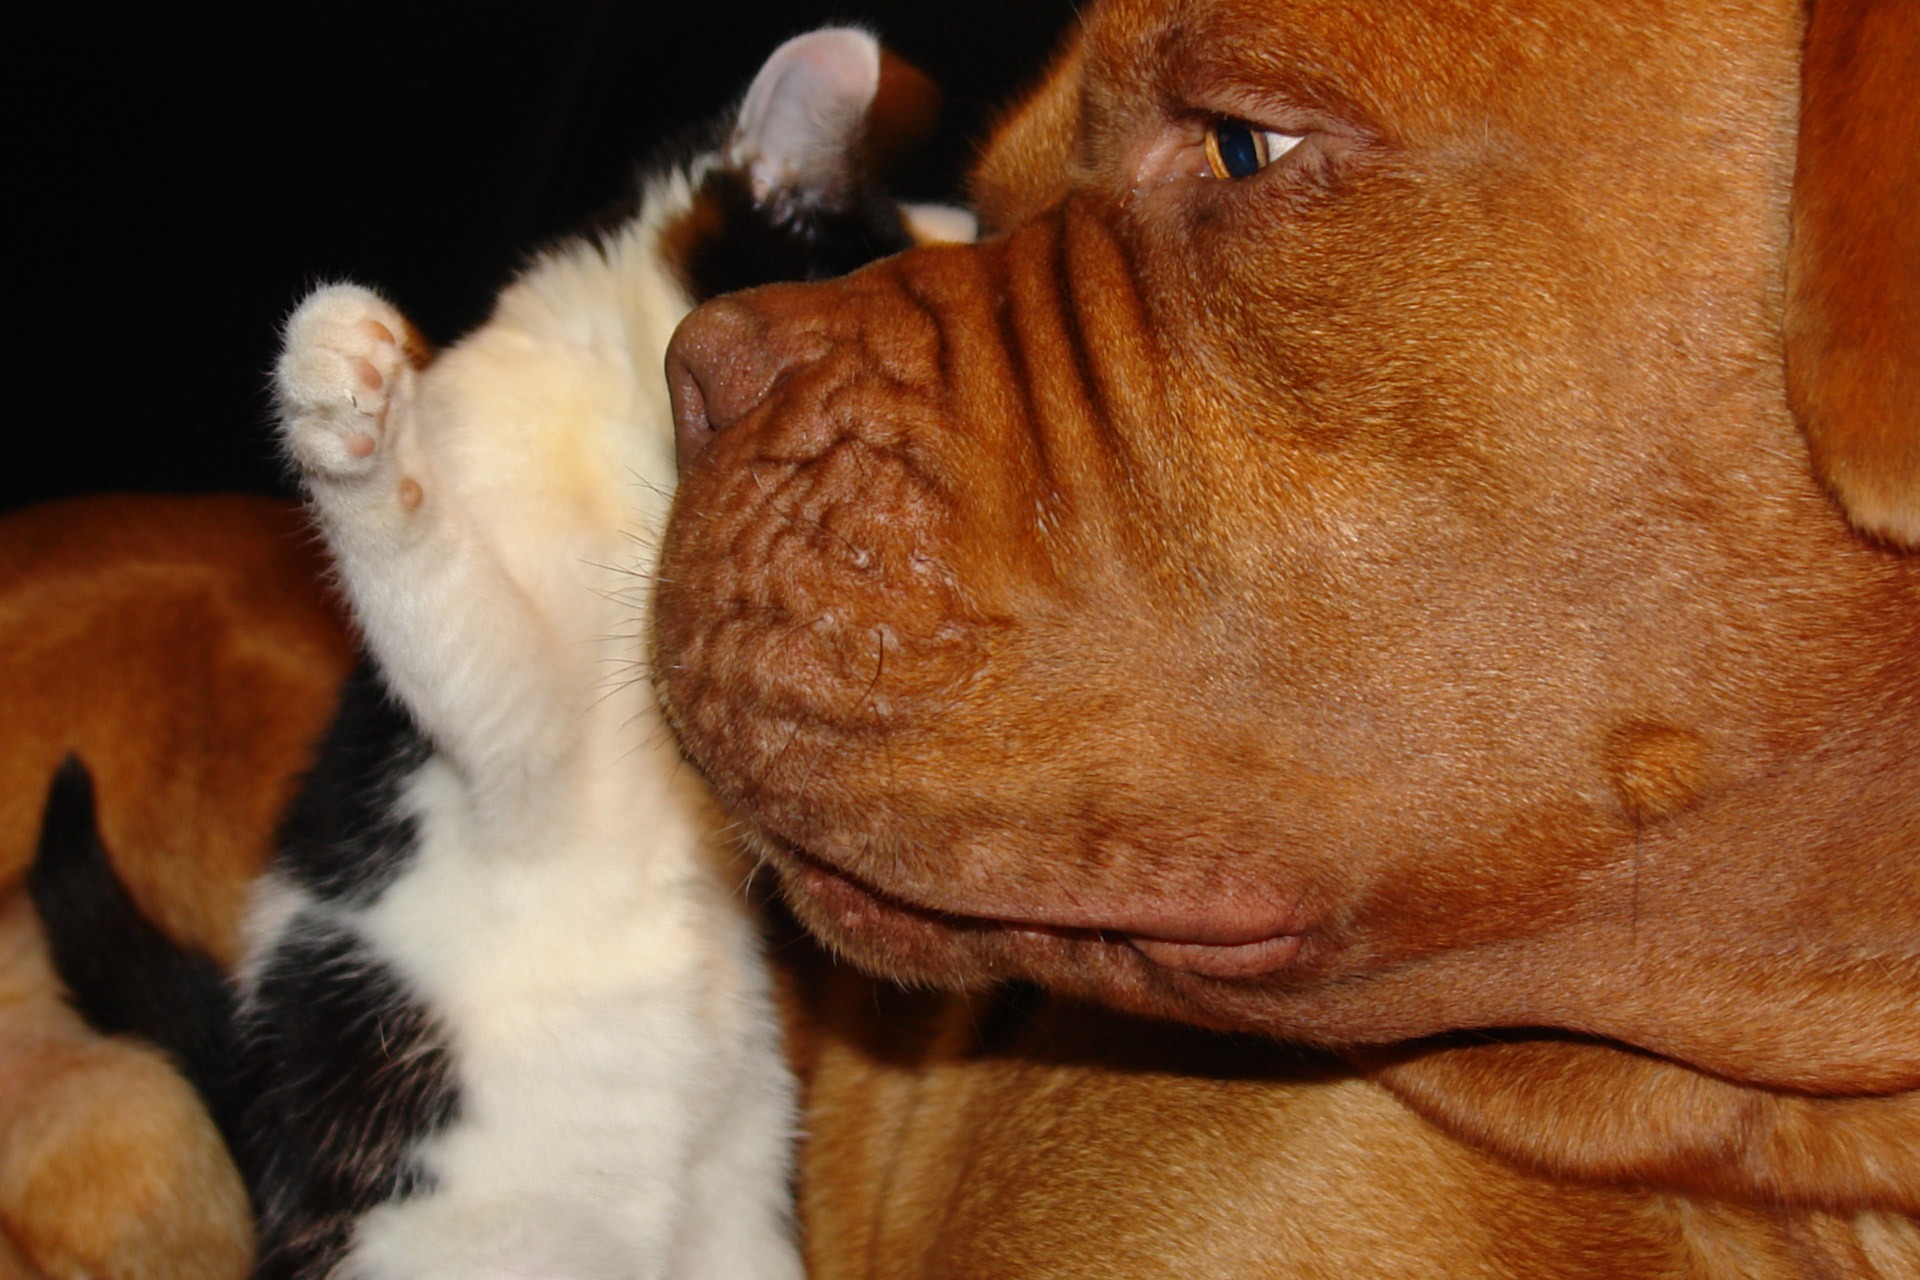
puppy, dog, love, kitten, cat, mammal, hug, close up, nose, whiskers, snout, vertebrate, dog breed, dogue de bordeaux, dog like mammal, carnivoran, dog breed group